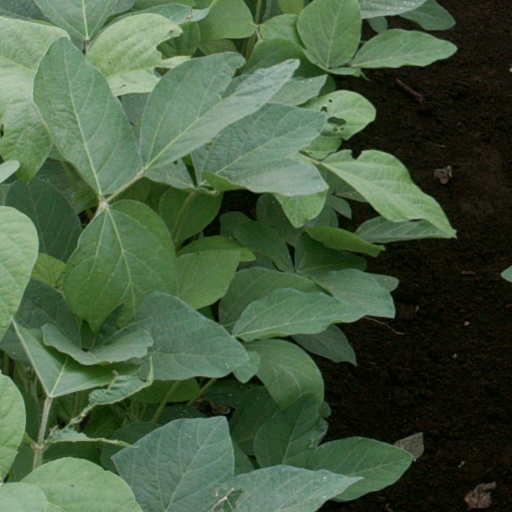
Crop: soybean